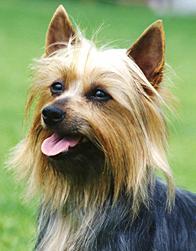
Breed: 202-n000020-Australian_terrier